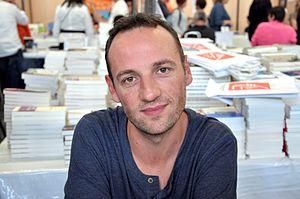
François Bégaudeau au 25ème Festival du Livre de Mouans-Sartoux, en 2012.
François Bégaudeau est un écrivain, critique littéraire, scénariste, acteur et réalisateur français, né le 27 avril 1971 à Luçon.